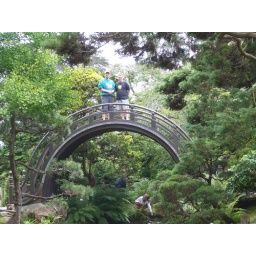
The person below the bridge has lost money in the stream.